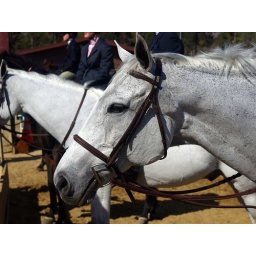
A gray thoroughbred show horse quietly awaits his turn in the hunter ring